Te Rore

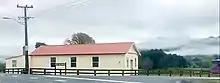
Te Rore Hall, with a misty Mount Pirongia behind

Te Rore has a community hall, opposite Te Rore NZ Wars memorial obelisk, beside Allcock Road. The hall opened on Wednesday 8 August 1934, after about a year of fundraising. Te Rore Hall Association Incorporated Society had been registered on 22 June 1934. The hall has rolls of honour for the war dead of both World Wars.